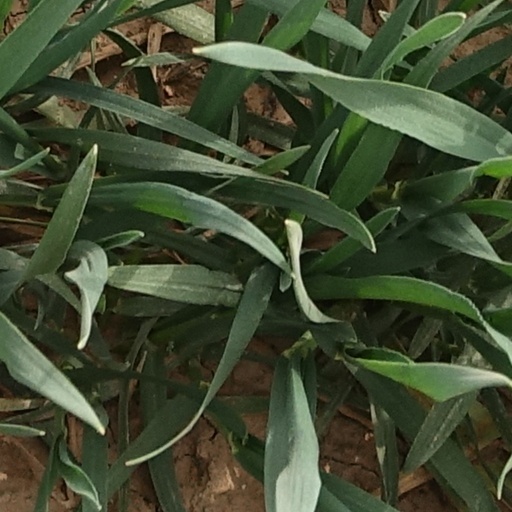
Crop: wheat